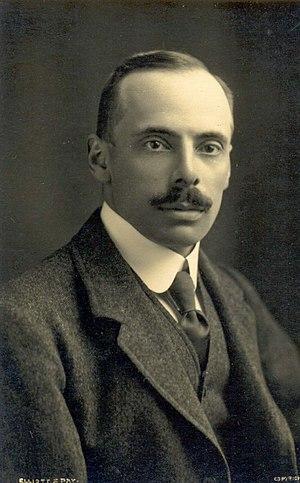
Daniel Jones est un phonéticien britannique né le 12 septembre 1881 à Londres et mort le 4 décembre 1967 à Gerrards Cross, dans le Buckinghamshire.